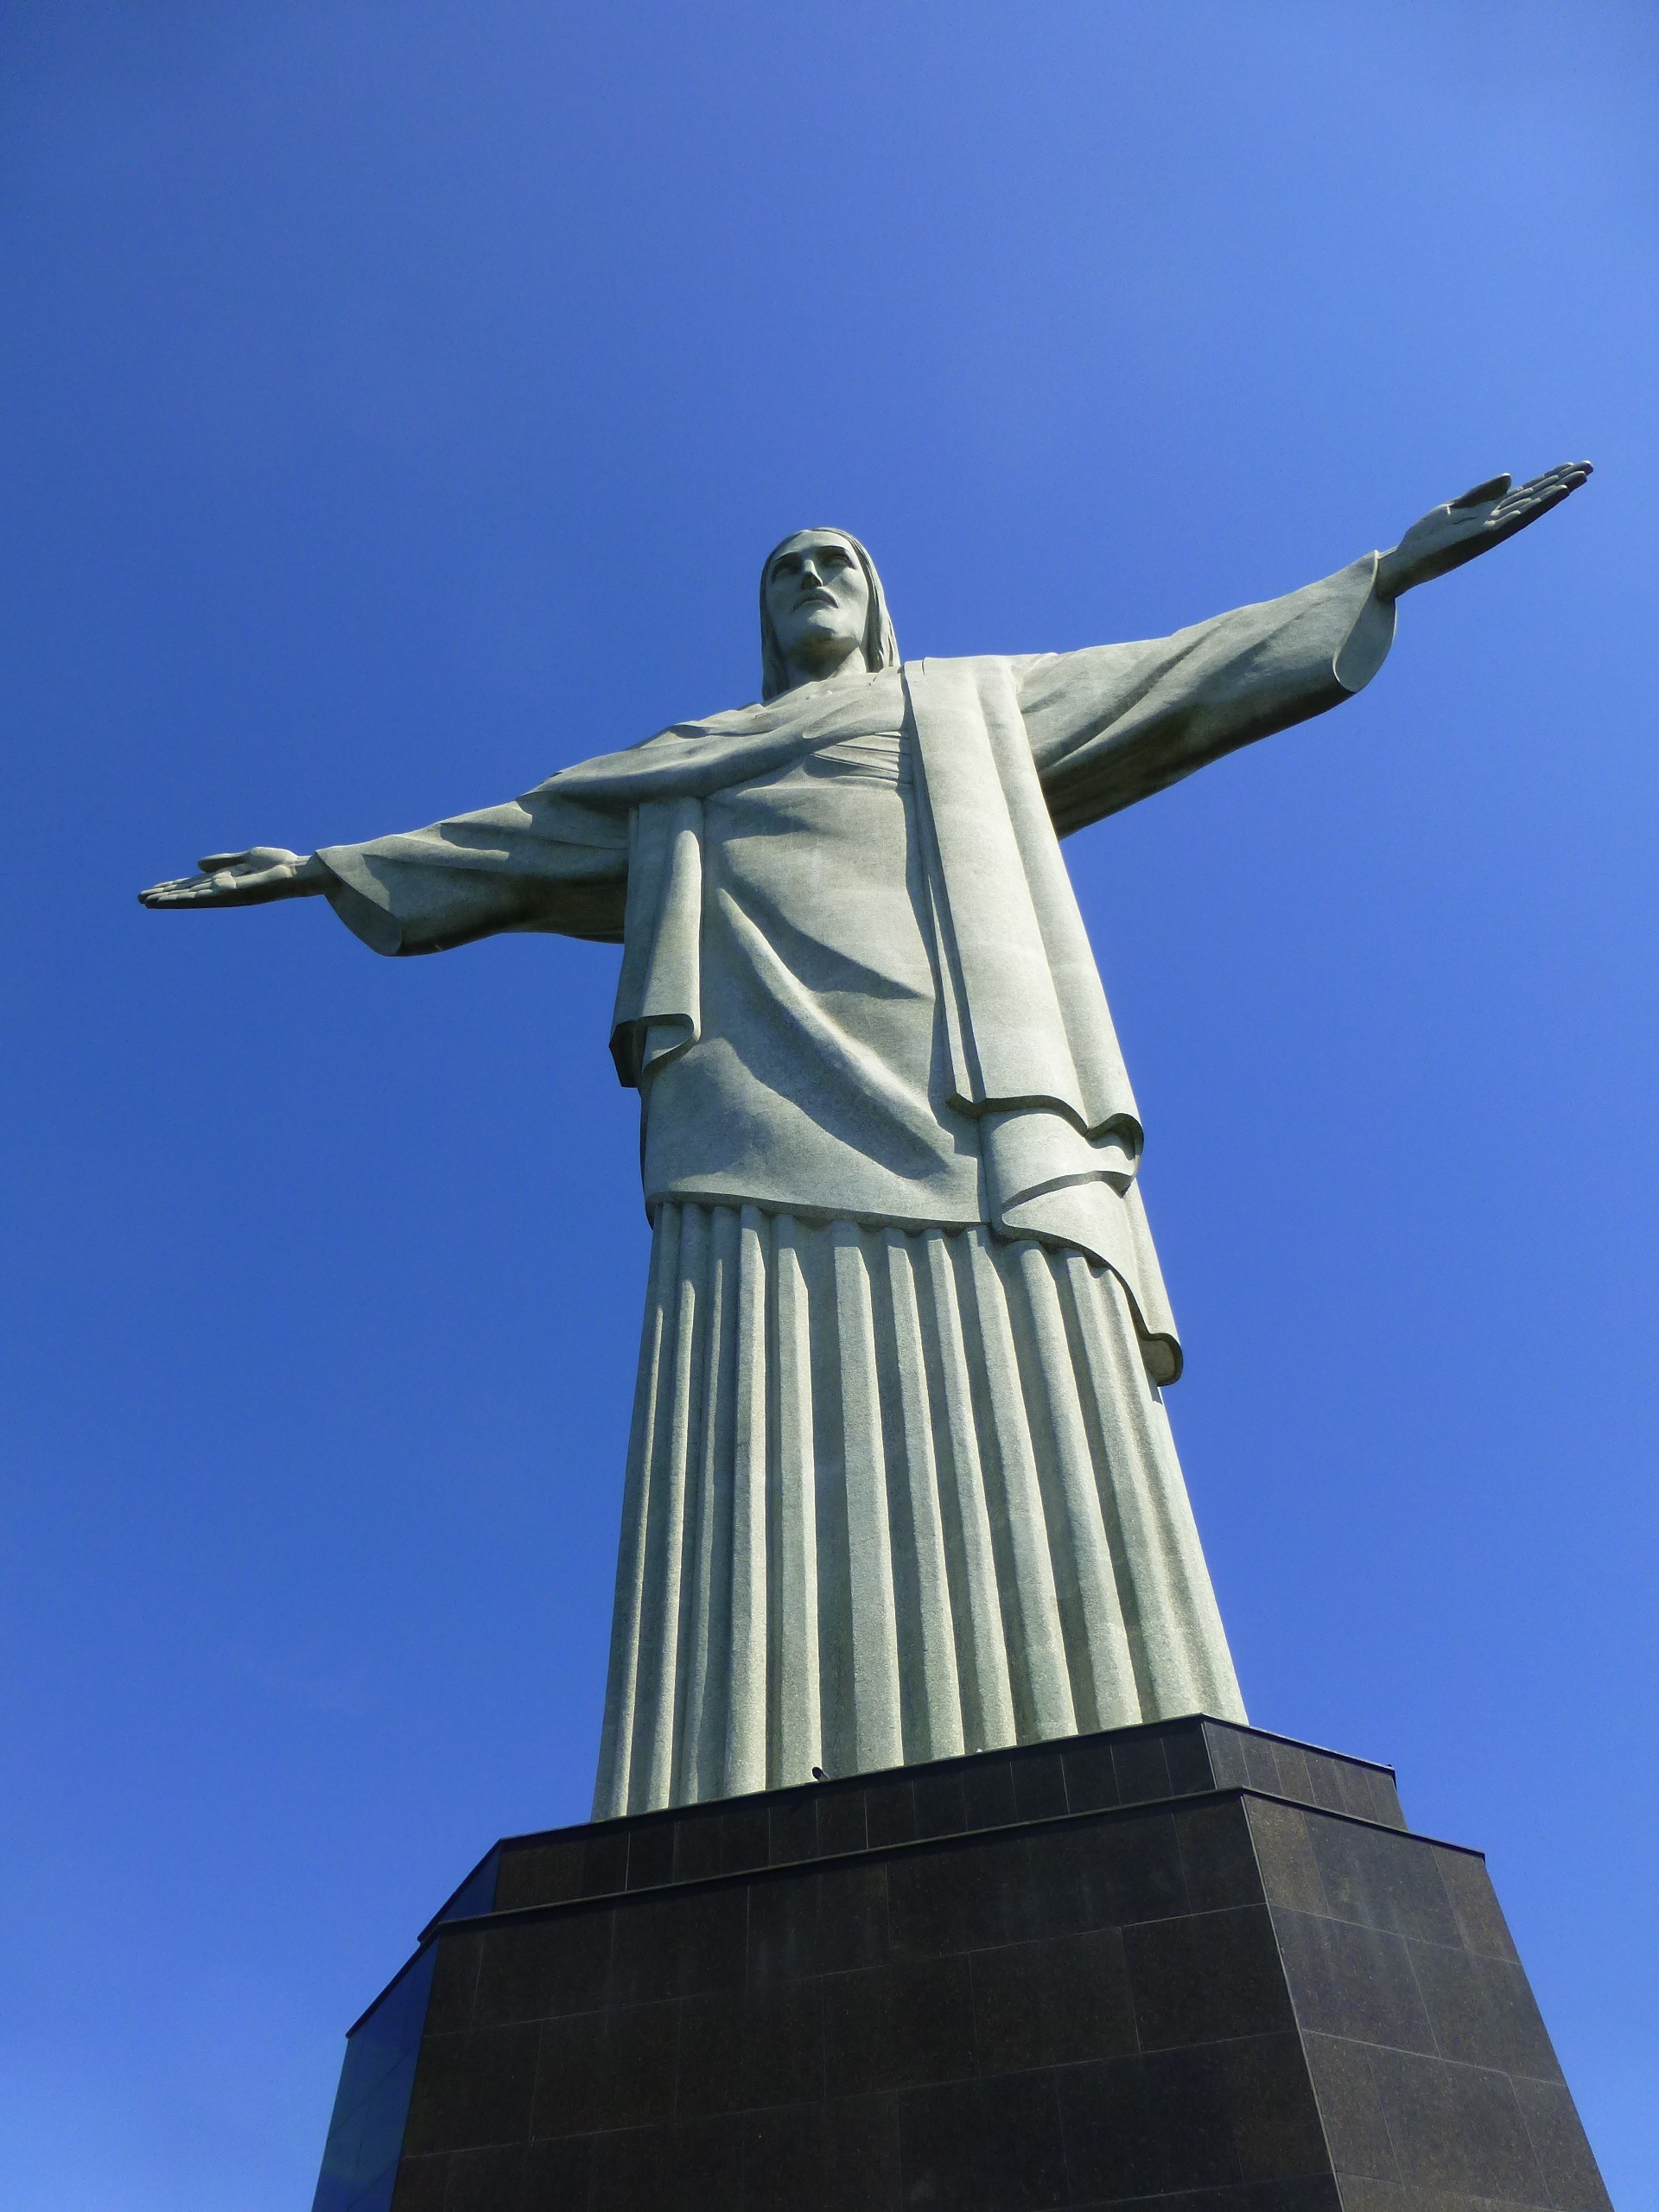
monument, statue, landmark, blue, rio de janeiro, sculpture, christ, memorial, jesus, rio, brazil, janeiro, redeemer